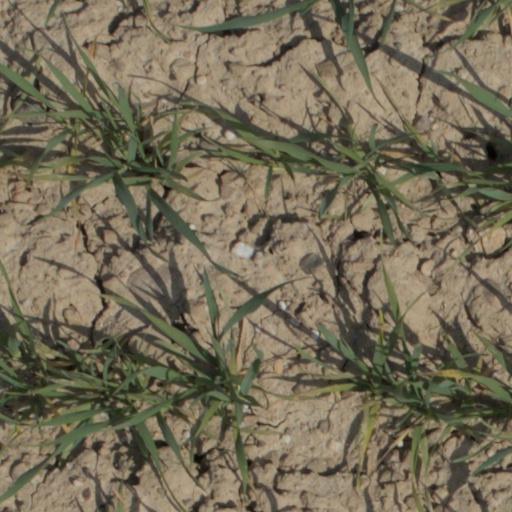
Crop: wheat